Myocardial infarction

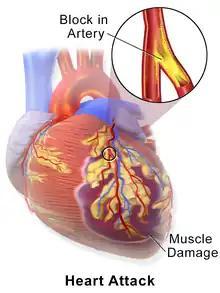
A myocardial infarction occurs when an atherosclerotic plaque slowly builds up in the inner lining of a coronary artery and then suddenly ruptures, causing catastrophic thrombus formation, totally occluding the artery and preventing blood flow downstream to the heart muscle.

A myocardial infarction (MI), commonly known as a heart attack, occurs when blood flow decreases or stops in one of the coronary arteries of the heart, causing infarction (tissue death) to the heart muscle. The most common symptom is retrosternal chest pain or discomfort that classically radiates to the left shoulder, arm, or jaw. The pain may occasionally feel like heartburn. This is the dangerous type of acute coronary syndrome.